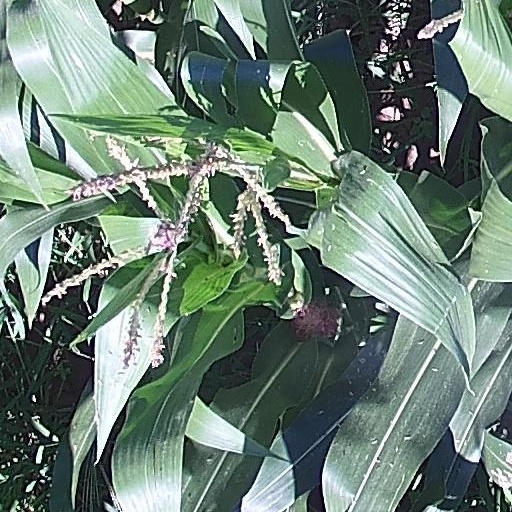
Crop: maize; corn